William Frederick Nkomo

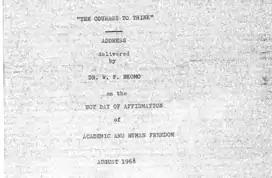

14 August 1968, Nkomo was invited to speak at the University of Cape Town's Day of Affirmation of Academic and Human Freedom. His address, "The Courage to Think" followed in a series after that of Robert Kennedy's Ripple of Hope speech in June 1966. In his speech he said, "The idea of a common patriotism and nationalism was always recognised by all. It was only in recent times with the emergence of apartheid theoreticians that the country definitely deviated from the path of a common nationalism."